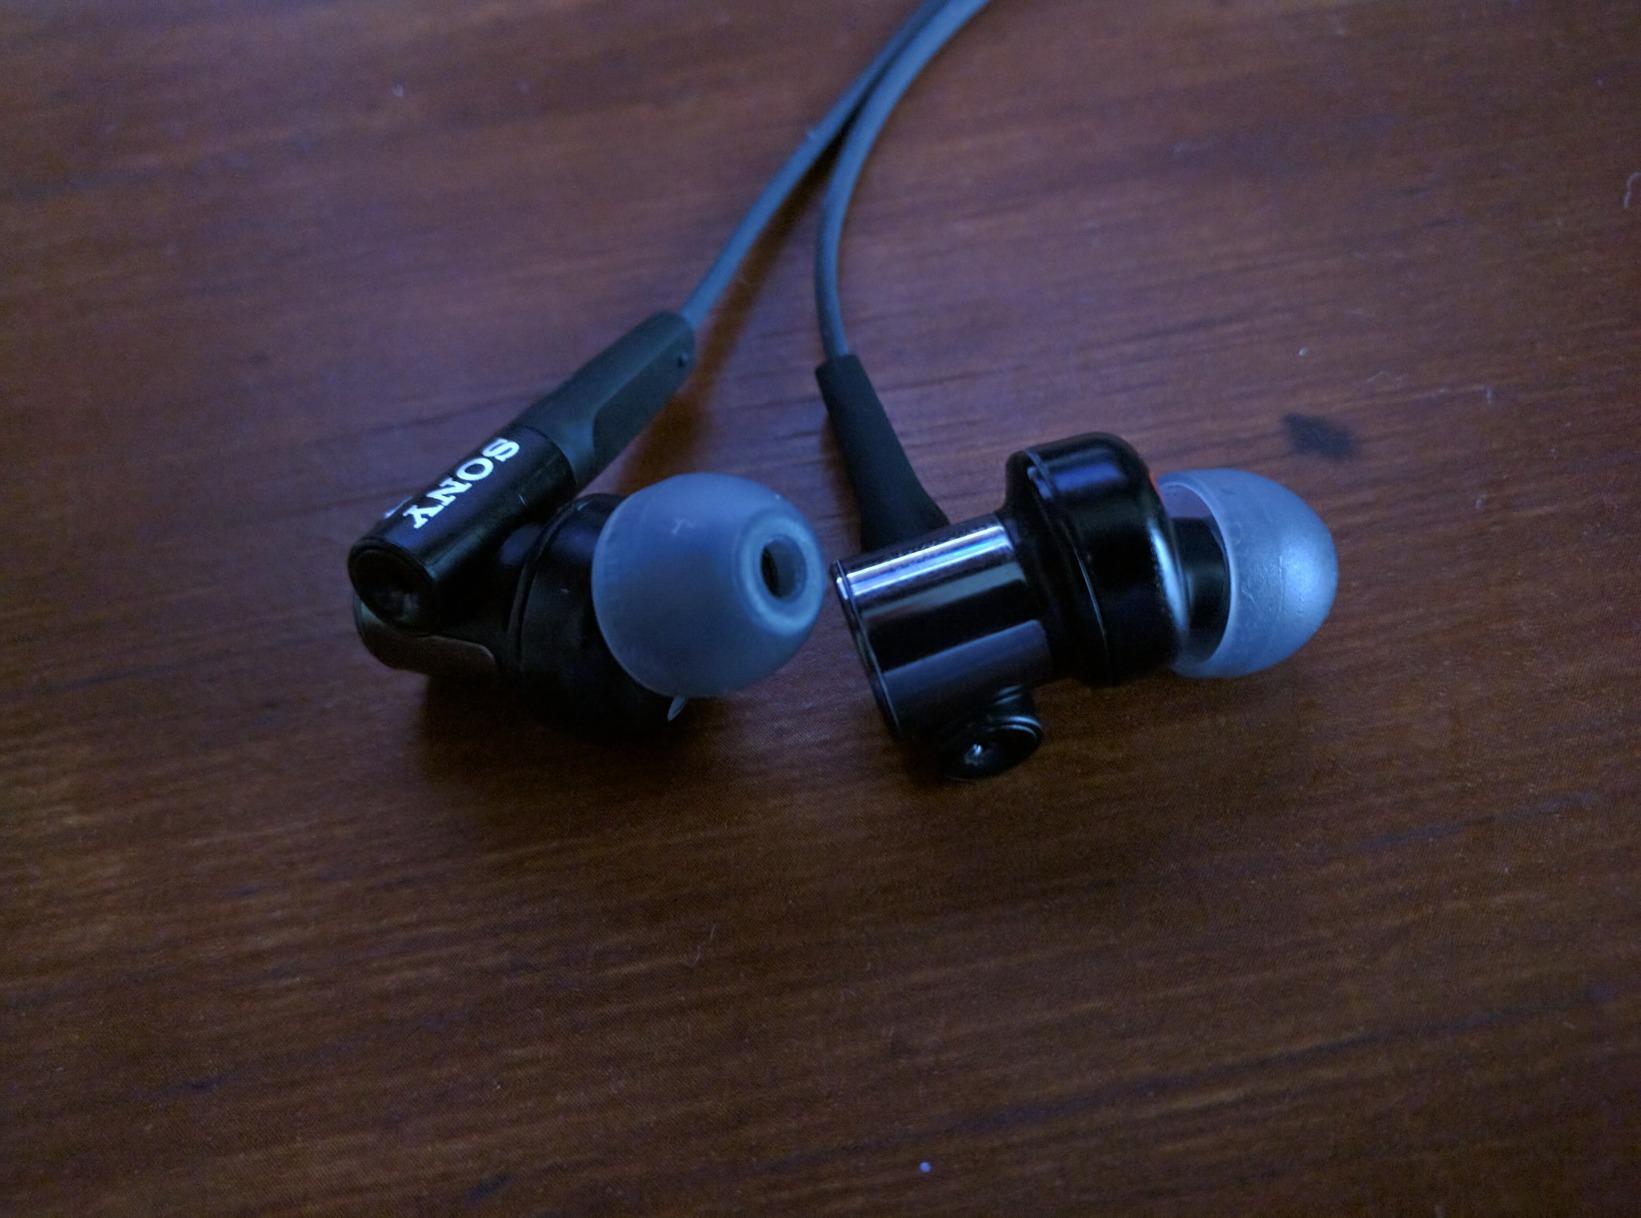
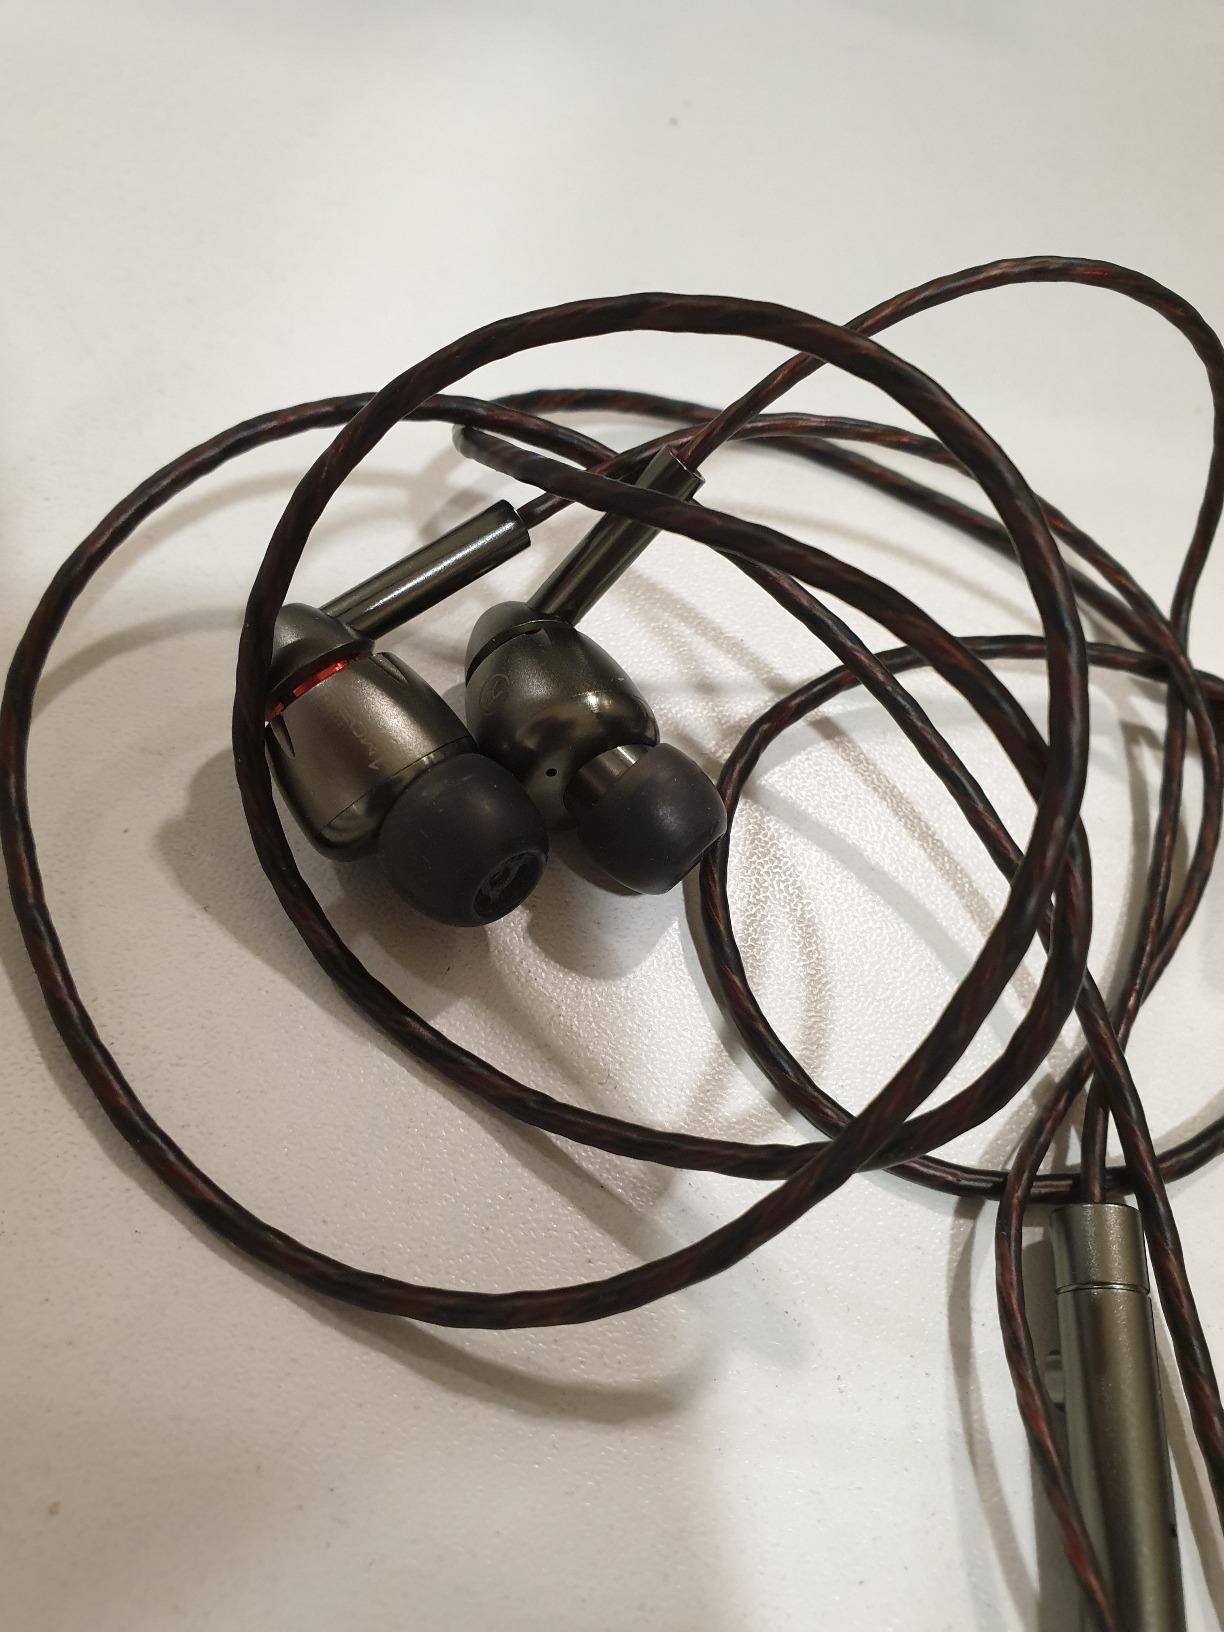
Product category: headphones
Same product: no